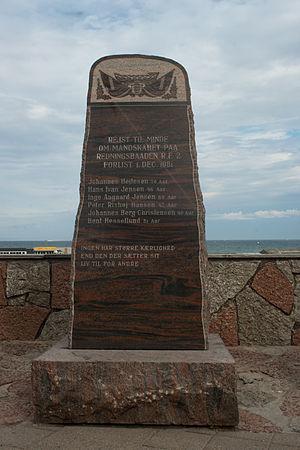
Mémorial à l'équipage du bateau de sauvetage danois RF 2, naufragé le 1er décembre 1981. Hirtshals, Danemark.